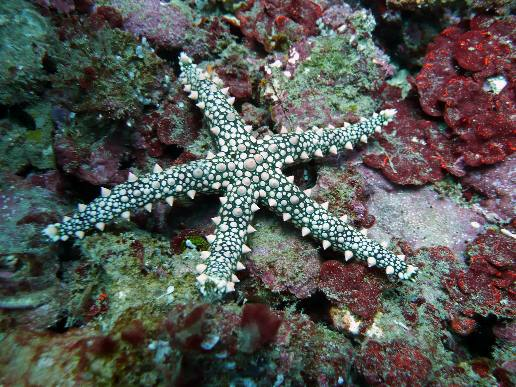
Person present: No